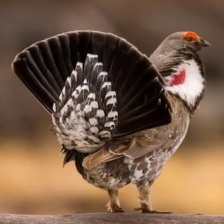
Species: BLUE GROUSE
Scientific name: DENDRAGAPUS OBSCURUS
ImageNet parent category: black_grouse